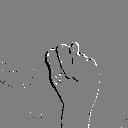
ASL letter: n